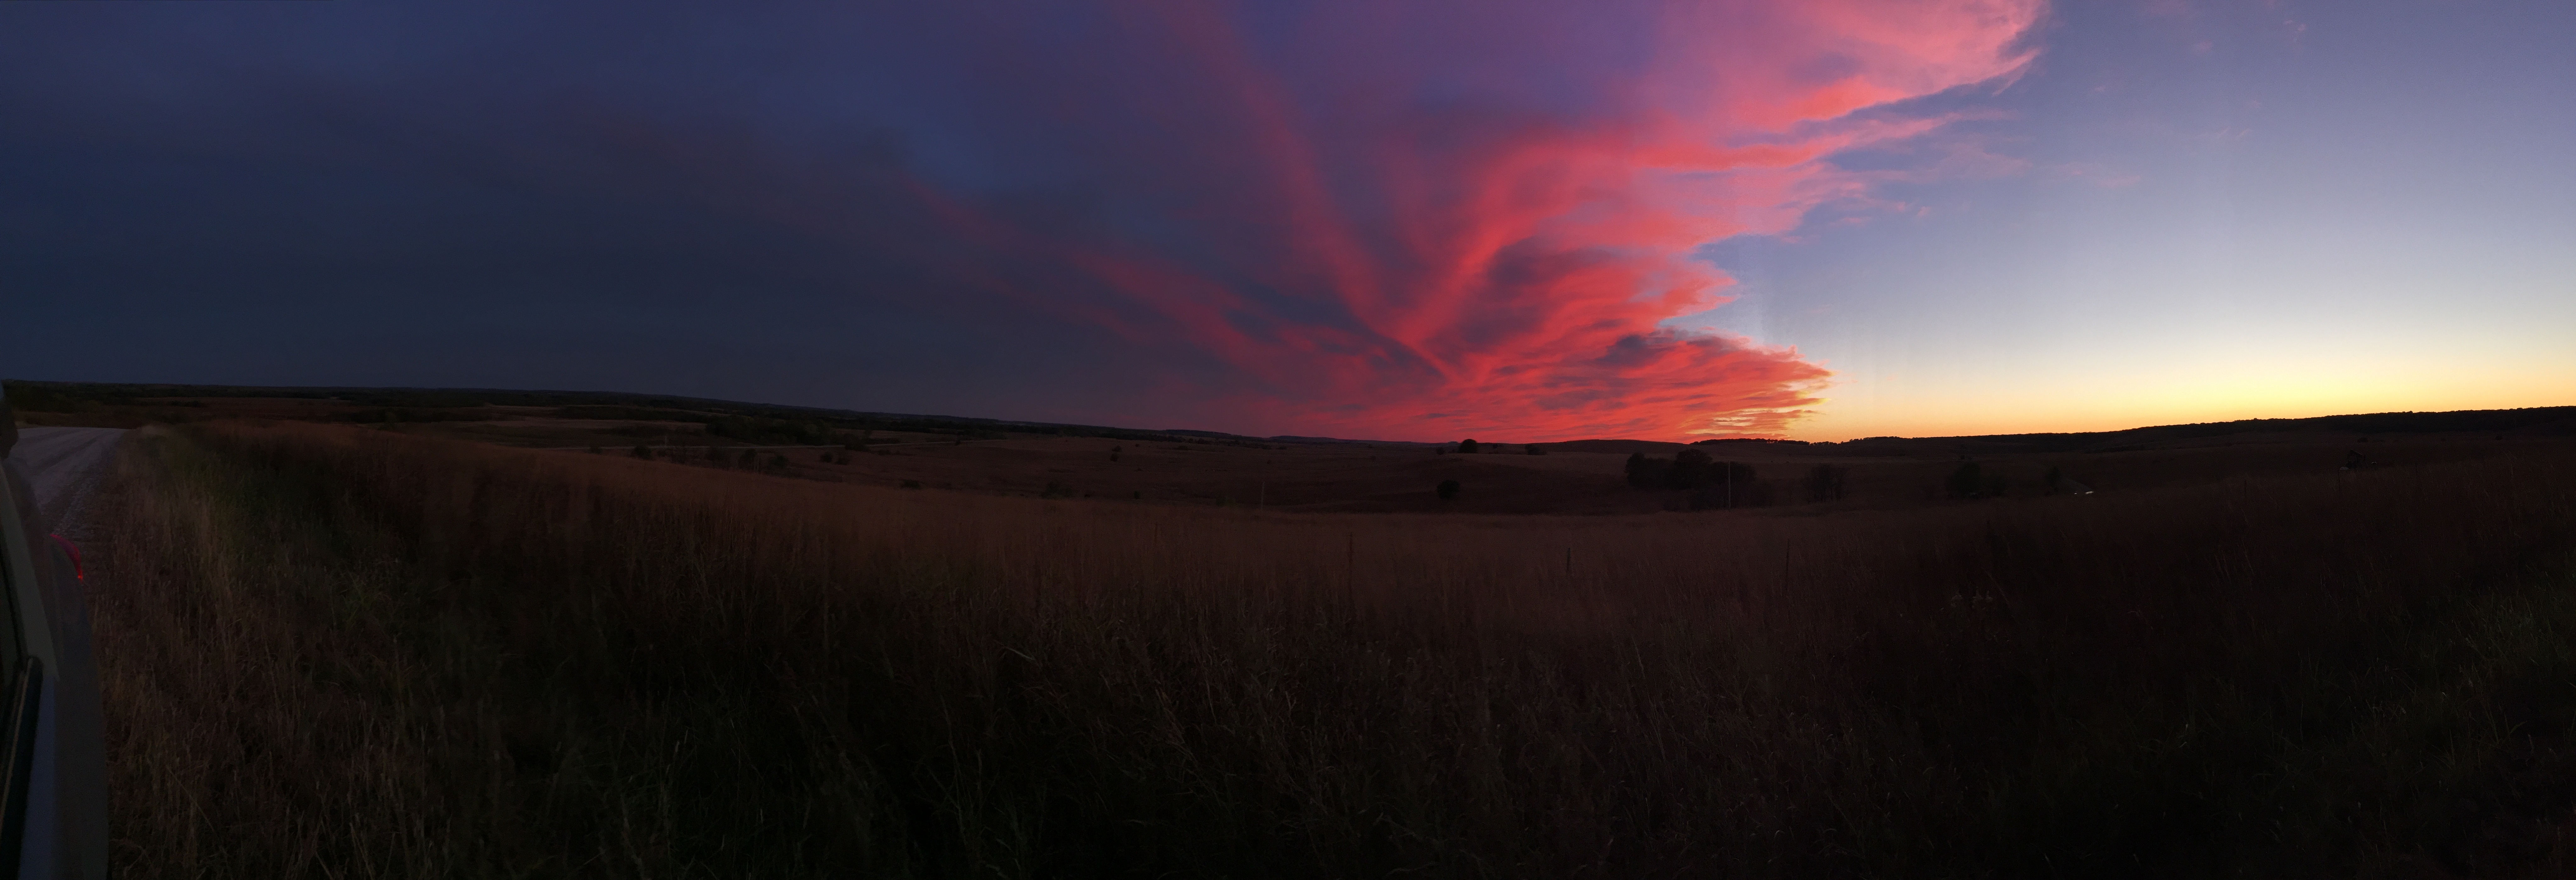
horizon, mountain, cloud, sky, sunrise, sunset, dawn, dusk, evening, landform, natural environment, geographical feature, geological phenomenon